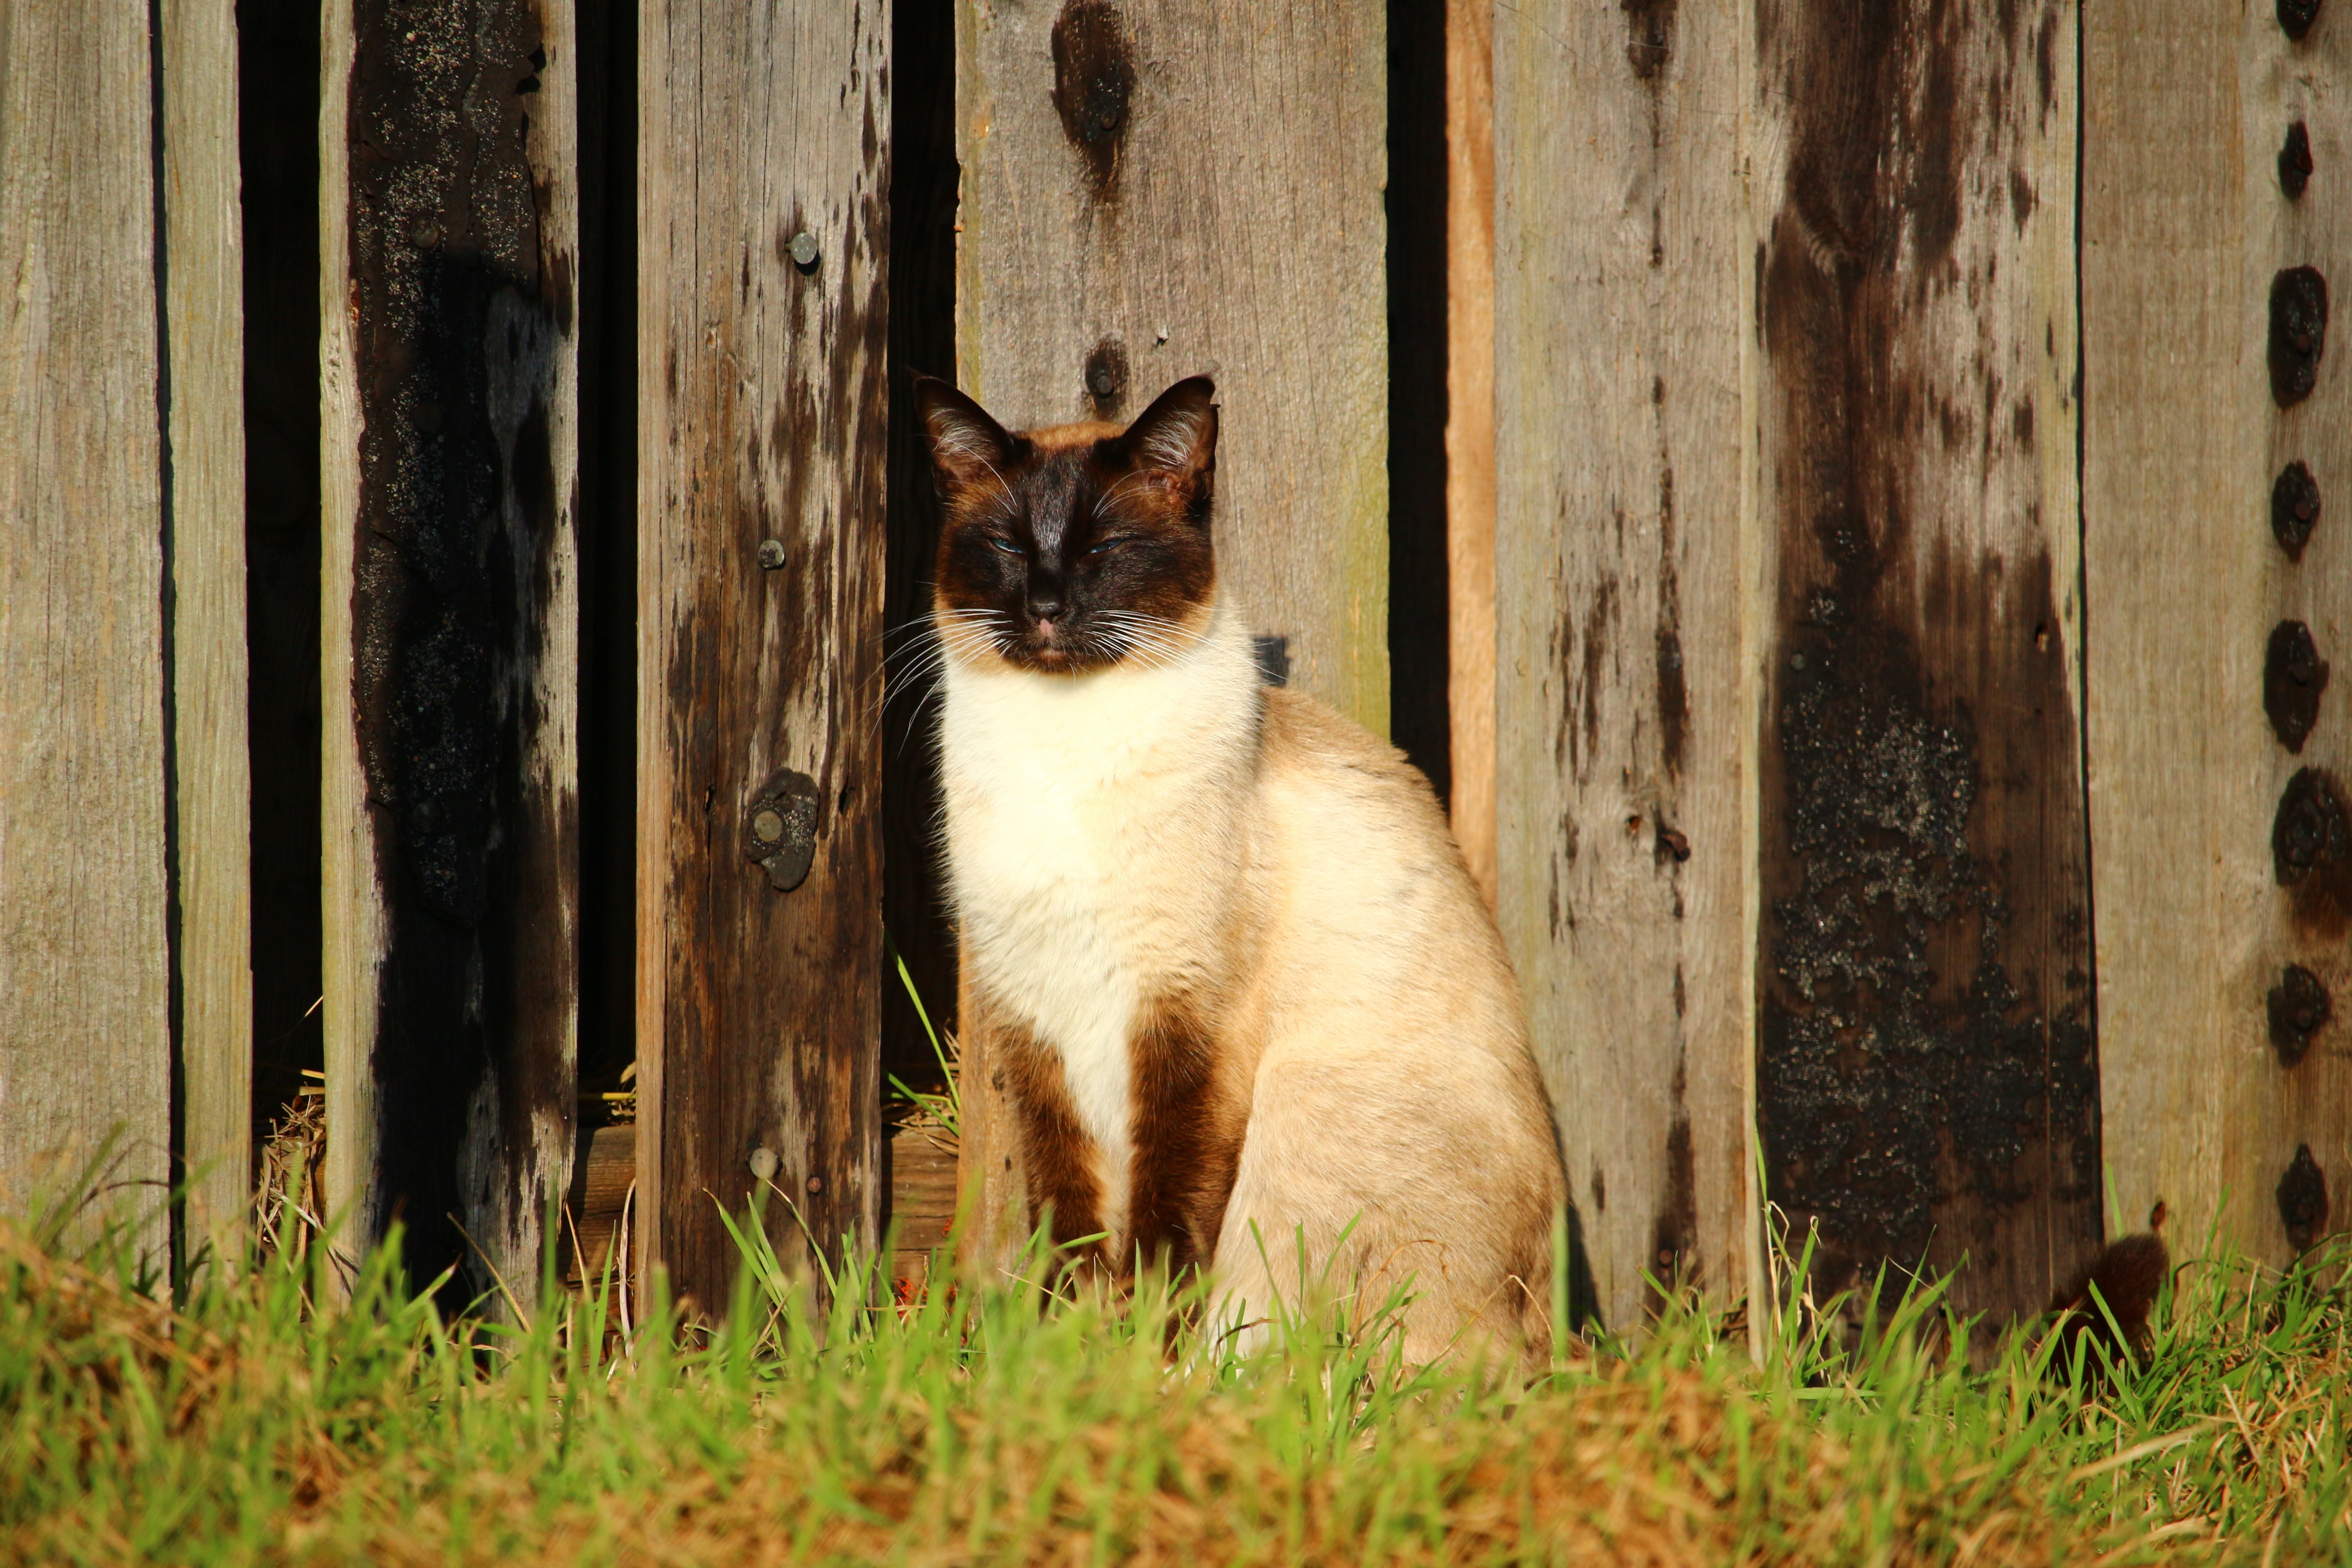
grass, cat, mammal, fauna, siam, whiskers, vertebrate, mieze, domestic cat, siamese cat, breed cat, wooden wall, small to medium sized cats, cat like mammal